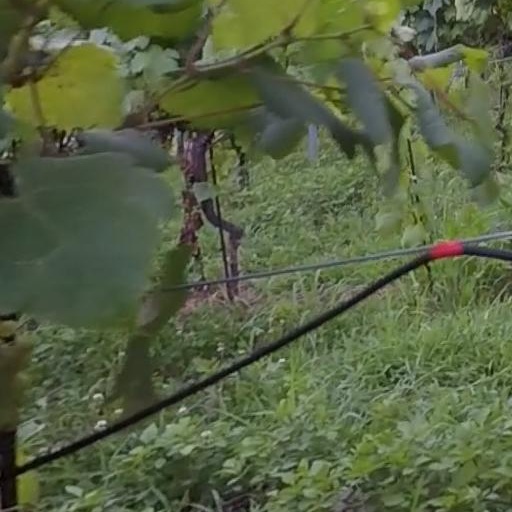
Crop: grape